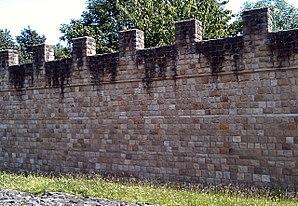
Cet article porte sur les forts et autres structures du mur d'Hadrien, système de fortifications fait de pierre et de terre et édifié de 122 à environ 128 dans l'ancienne province romaine de Bretagne, aujourd'hui en Cumbria et Northumberland dans le nord de l'Angleterre.